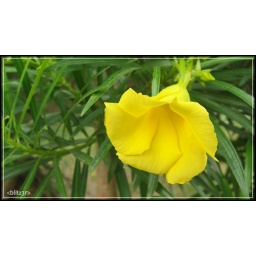
a yellow flower in intramuros